Two Wives (2009 TV series)

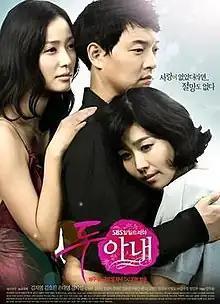
Promotional poster for "Two Wives"

Two Wives is a 2009 South Korean television series starring Kim Ji-young, Son Tae-young, Kim Ho-jin, and Kang Ji-sub. The daily drama aired on SBS on Mondays to Fridays at 19:20 from May 4 to October 30, 2009 for 120 episodes.